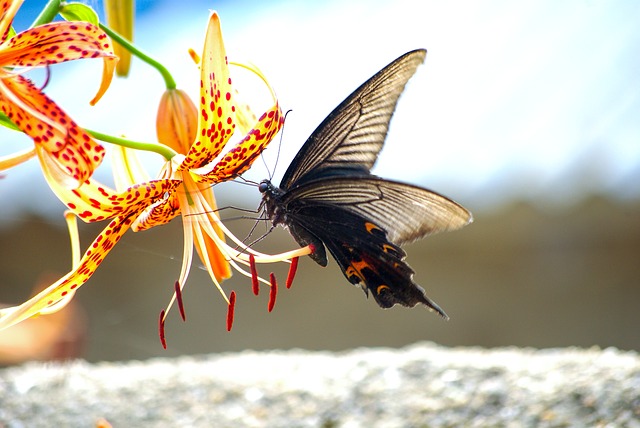
Label: farfalla